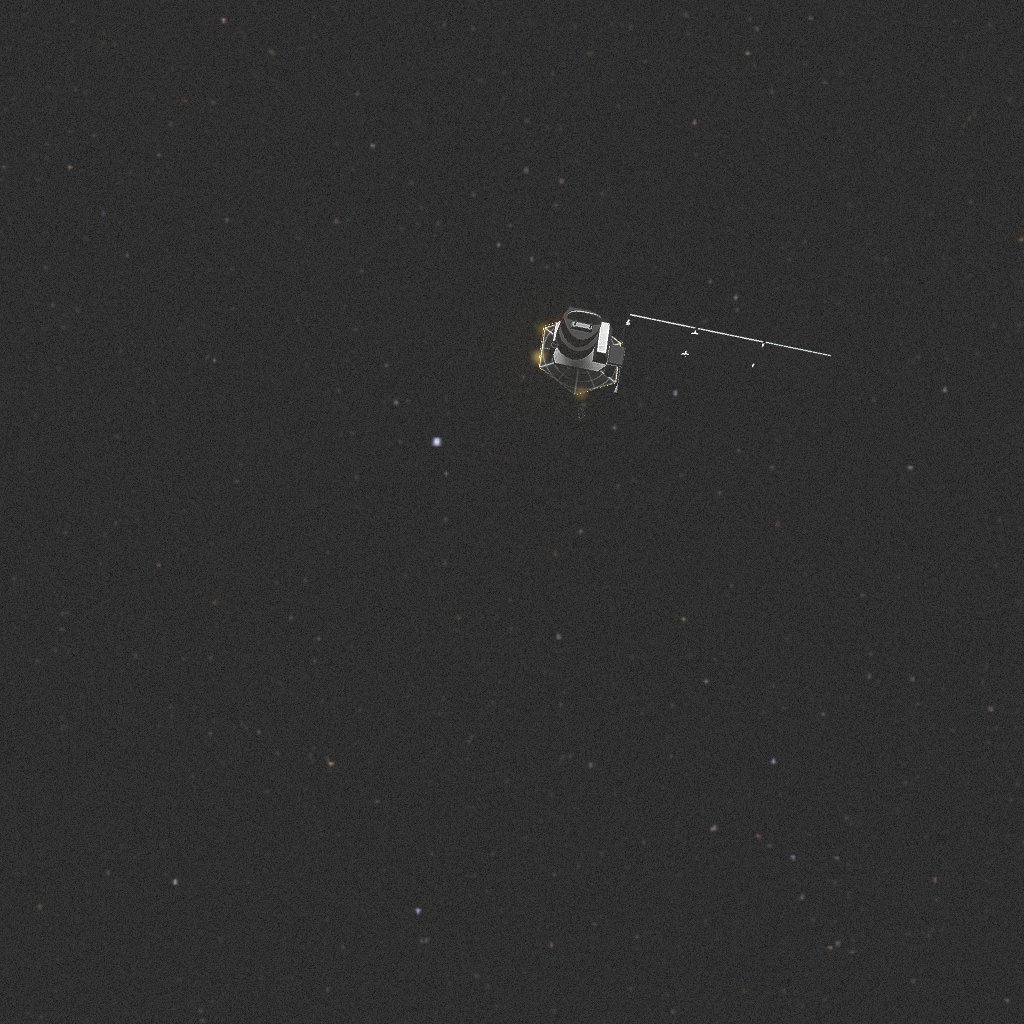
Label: earth_observation_sat_1